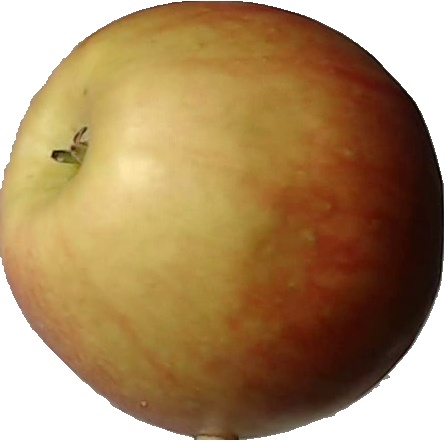
Label: apple_red_2